The Church of Christ in China Ming Yin College

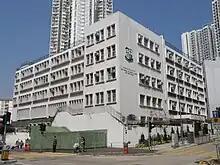

The Church of Christ in China Ming Yin College is an aided Christian co-educational secondary school in Kowloon, Hong Kong next to Shek Kip Mei station.